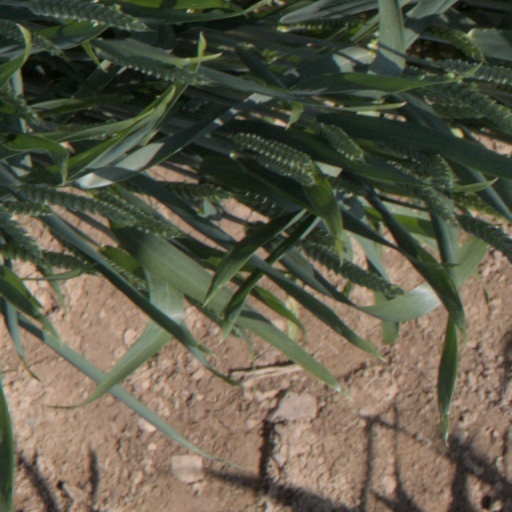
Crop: wheat